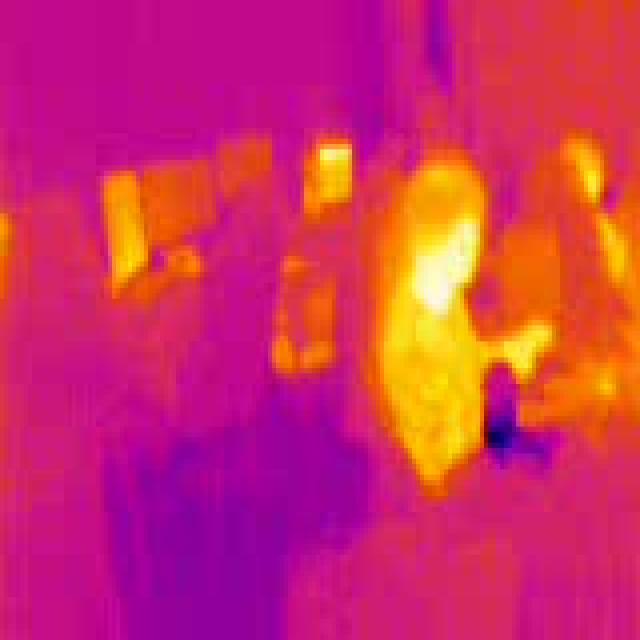
Detected objects:
label: person
label: person